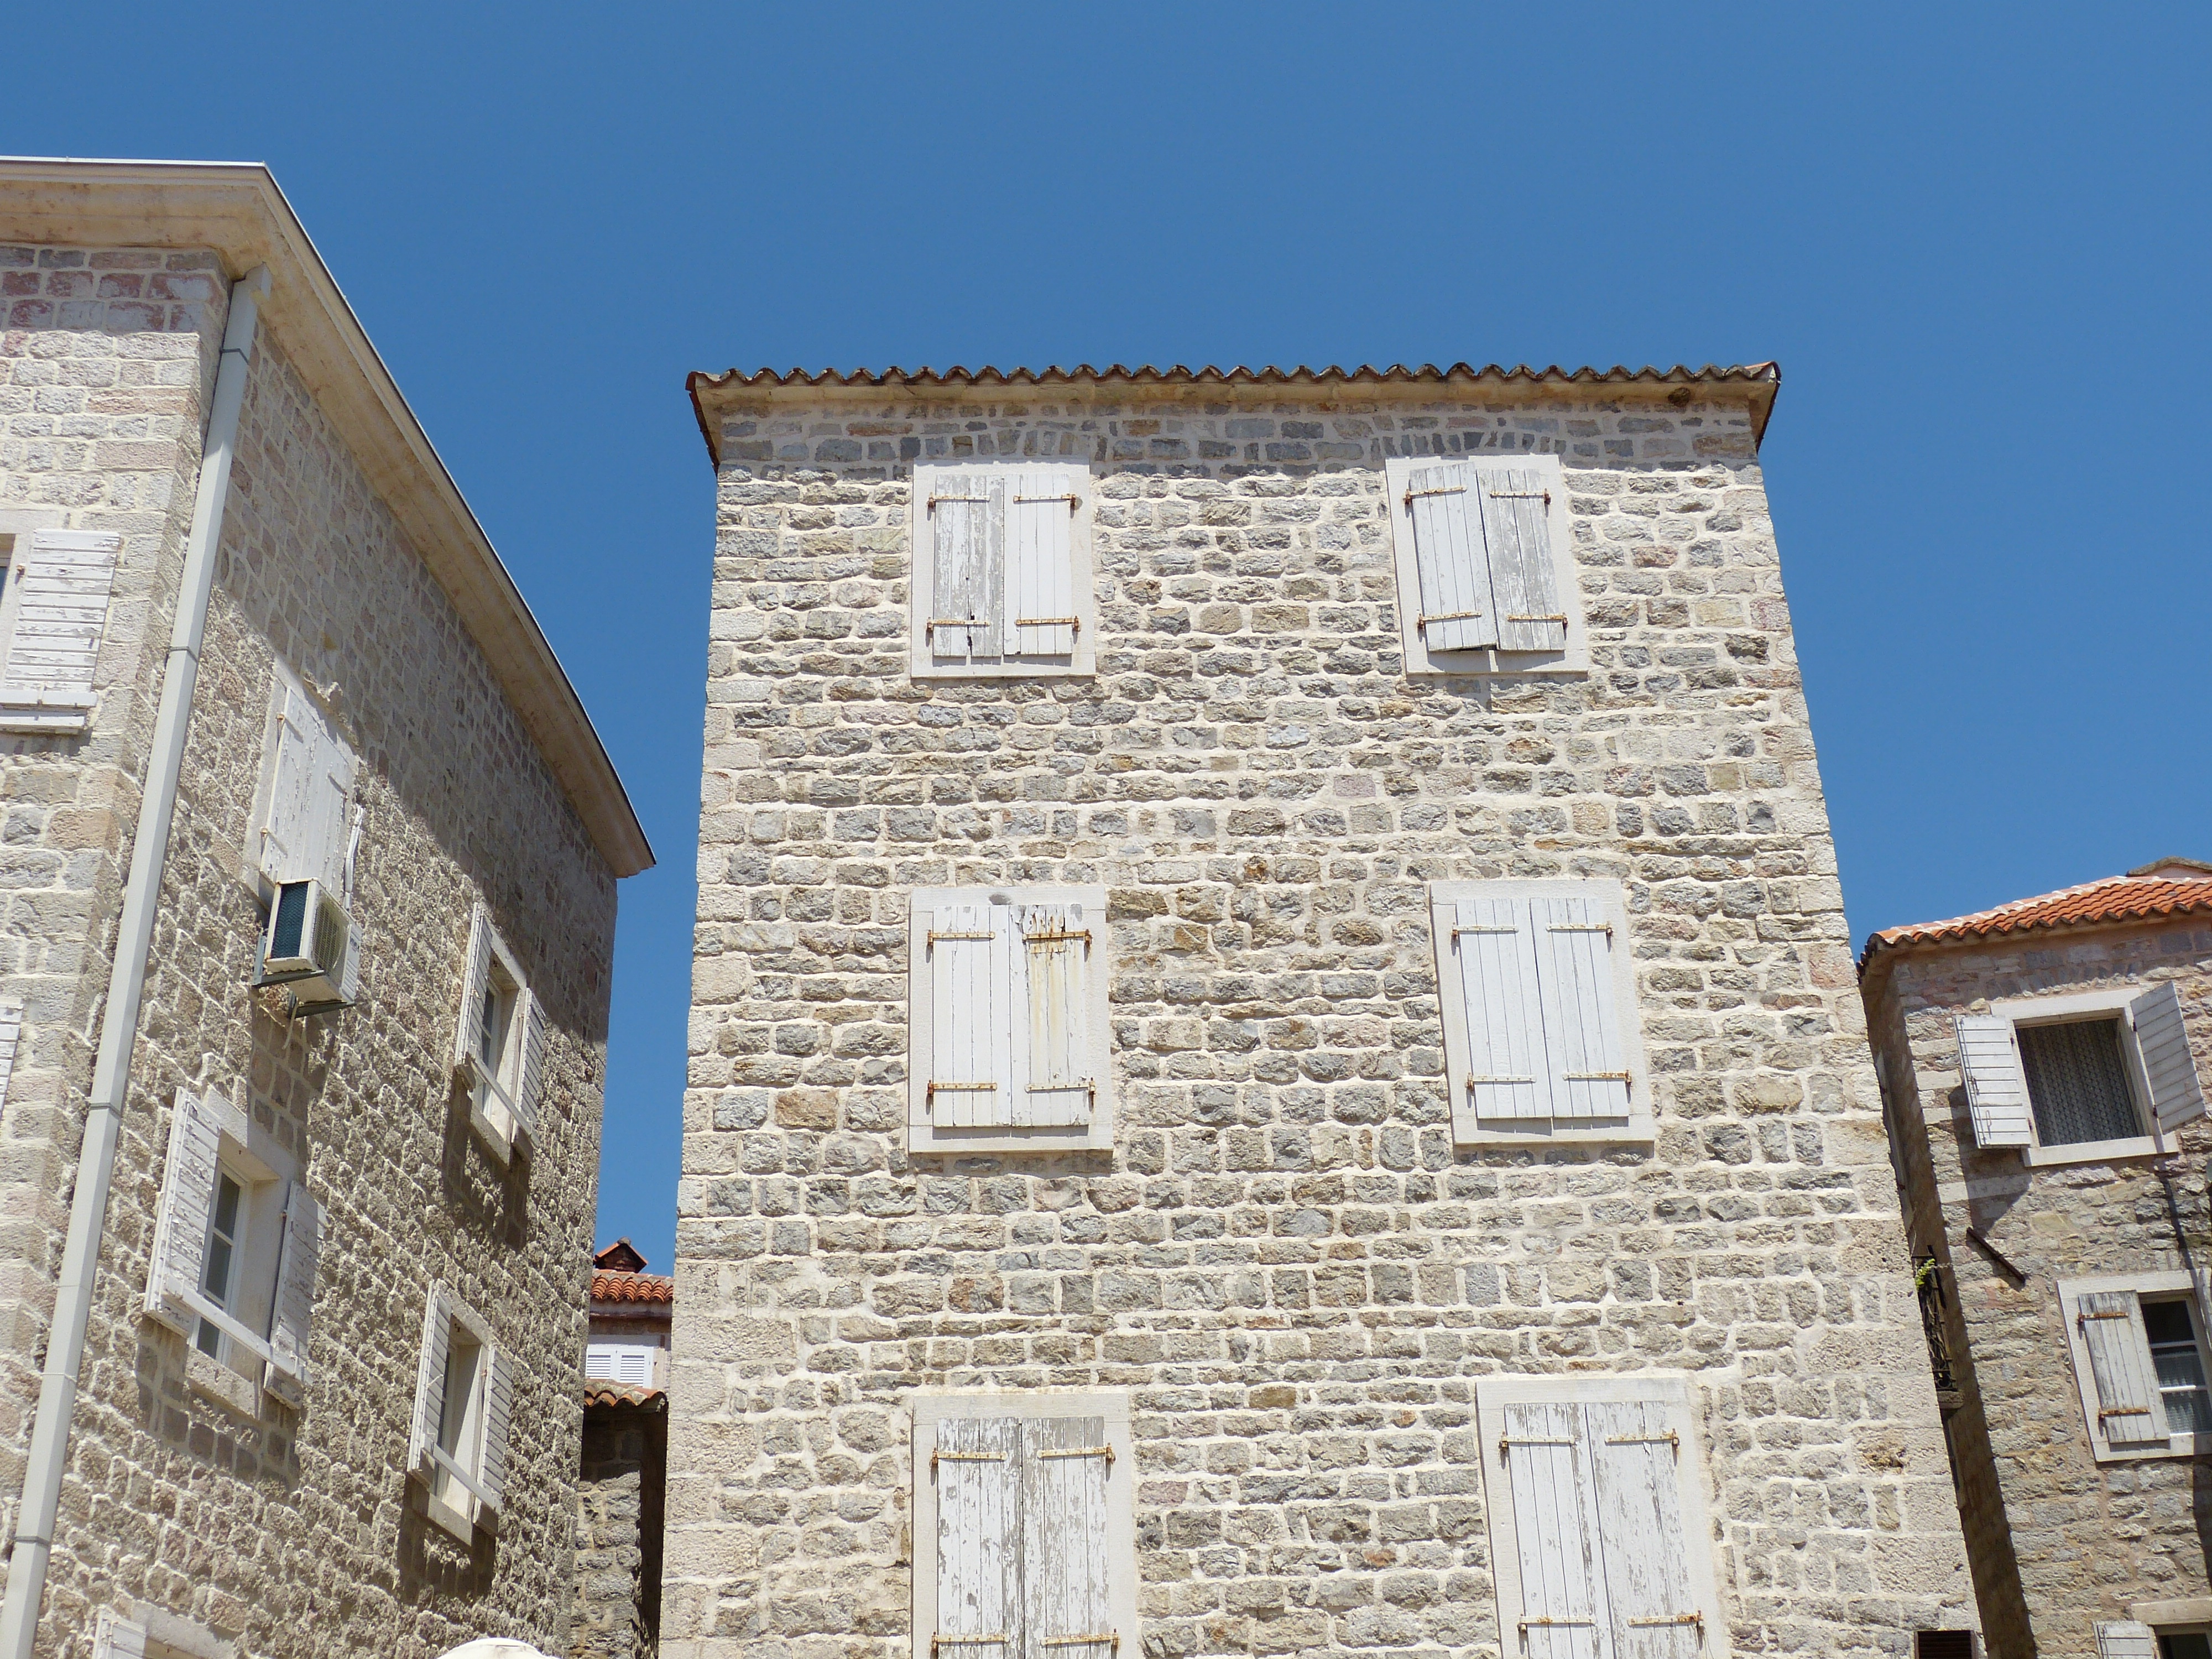
architecture, house, town, building, home, wall, mediterranean, tower, facade, property, church, chapel, brick, shutter, place of worship, old town, estate, historically, montenegro, adriatic sea, balkan, budva, ancient history